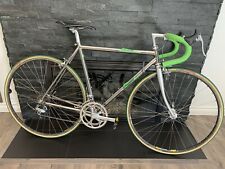
Vehicle type: Bikes